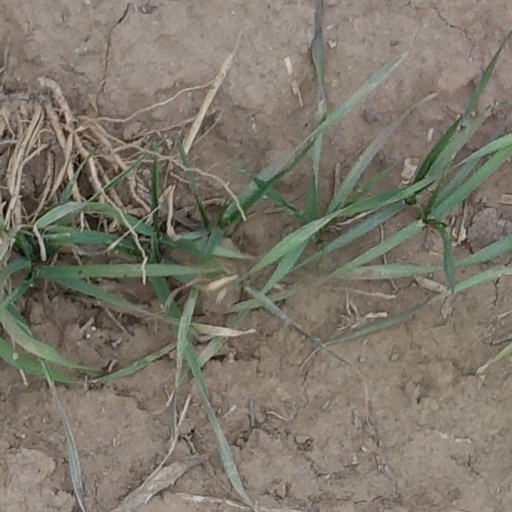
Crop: wheat